Bologna

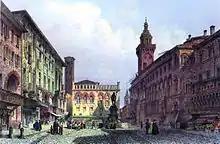
Piazza del Nettuno in 1855, looking towards Piazza Maggiore

Napoleon entered Bologna on 19 June 1796. Napoleon briefly reinstated the ancient mode of government, giving power to the Senate, which however had to swear fealty to the short-lived Cispadane Republic, created as a client state of the French First Republic at the congress of Reggio (27 December 1796 – 9 January 1797) but succeeded by the Cisalpine Republic on 9 July 1797, later by the Italian Republic and finally the Kingdom of Italy. After the fall of Napoleon, the Congress of Vienna of 1815 restored Bologna to the Papal States. Papal rule was contested in the uprisings of 1831. The insurrected provinces planned to unite as the "Province Italiane Unite" with Bologna as the capital. Pope Gregory XVI asked for Austrian help against the rebels. Metternich warned French king Louis Philippe I against intervention in Italian affairs, and in the spring of 1831, Austrian forces marched across the Italian peninsula, defeating the rebellion by 26 April.